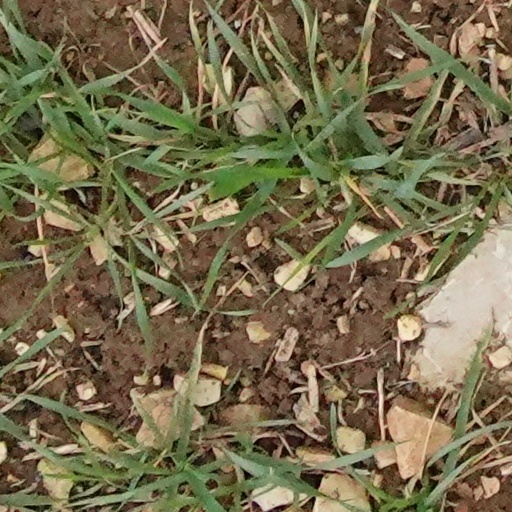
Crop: wheat